Ashigara Station (Shizuoka)

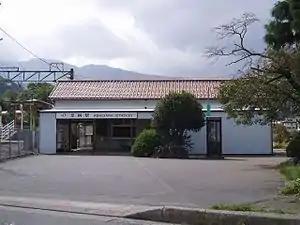
Exterior of Ashigara Station in September 2007

Ashigara Station is served by the JR Central Gotemba Line, and is located 28.9 kilometers from the official starting point of the line at .